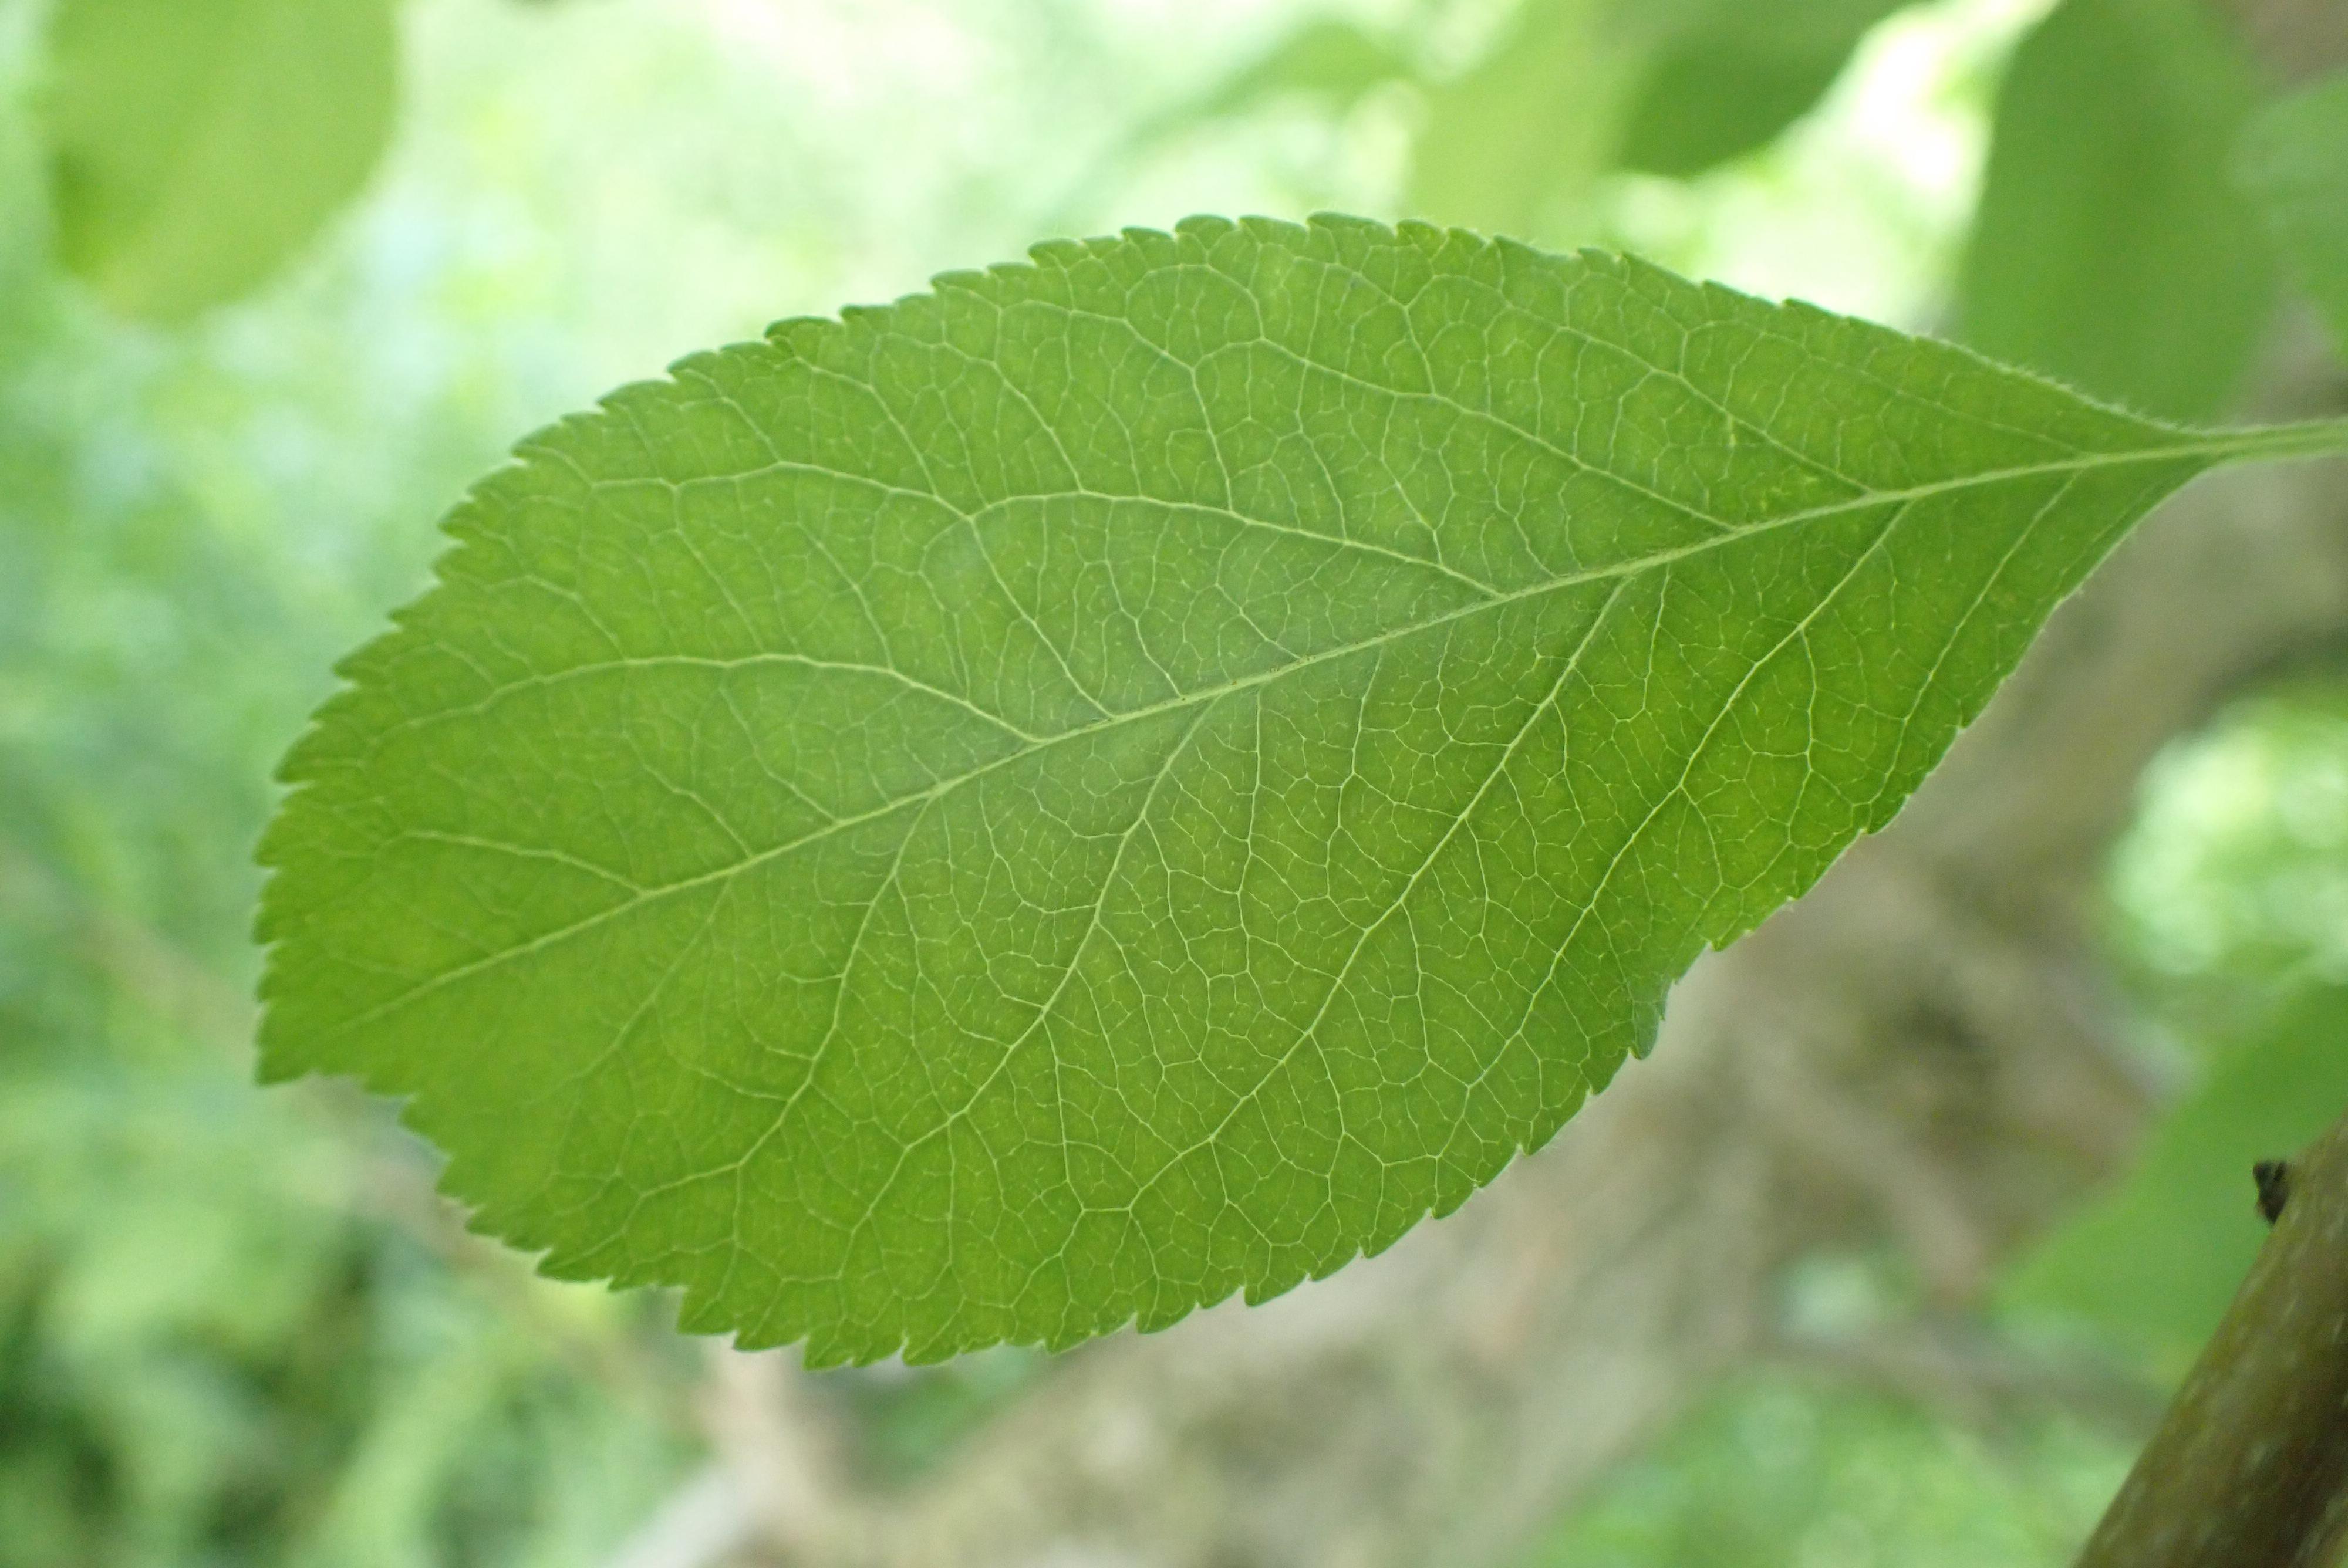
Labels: healthy